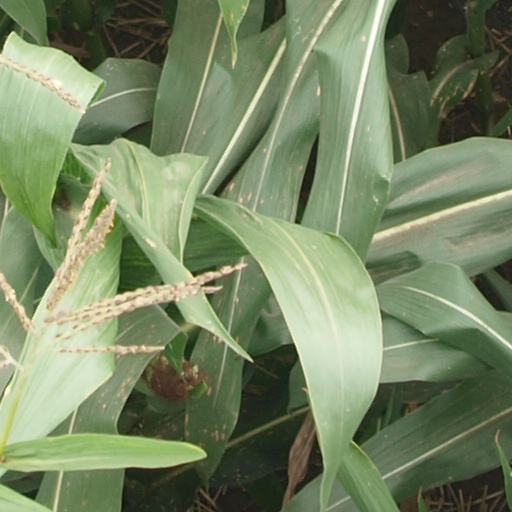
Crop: maize; corn